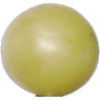
Label: Grape White 2